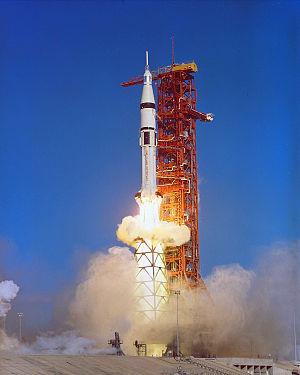
Skylab est la première station spatiale lancée par l'agence spatiale américaine, la NASA. Elle est développée dans le cadre du Programme des applications Apollo mis en place en 1965 pour donner une suite au programme Apollo. Le projet est lancé dans un contexte de réduction budgétaire des dépenses spatiales américaines et l'architecture retenue repose essentiellement sur la réutilisation de composants existants. La station spatiale est un ensemble long de 35 mètres et d'une masse de 90 tonnes dont le module principal est réalisé à partir du troisième étage de la fusée lunaire géante Saturn V.